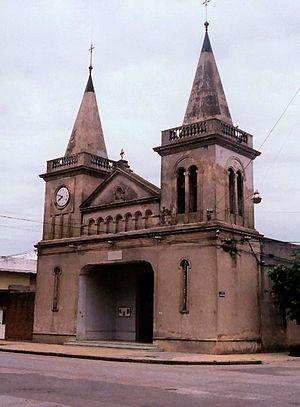
Sarandí del Yí est une ville de l'Uruguay située dans le département de Durazno. Sa population est de 7 289 habitants.